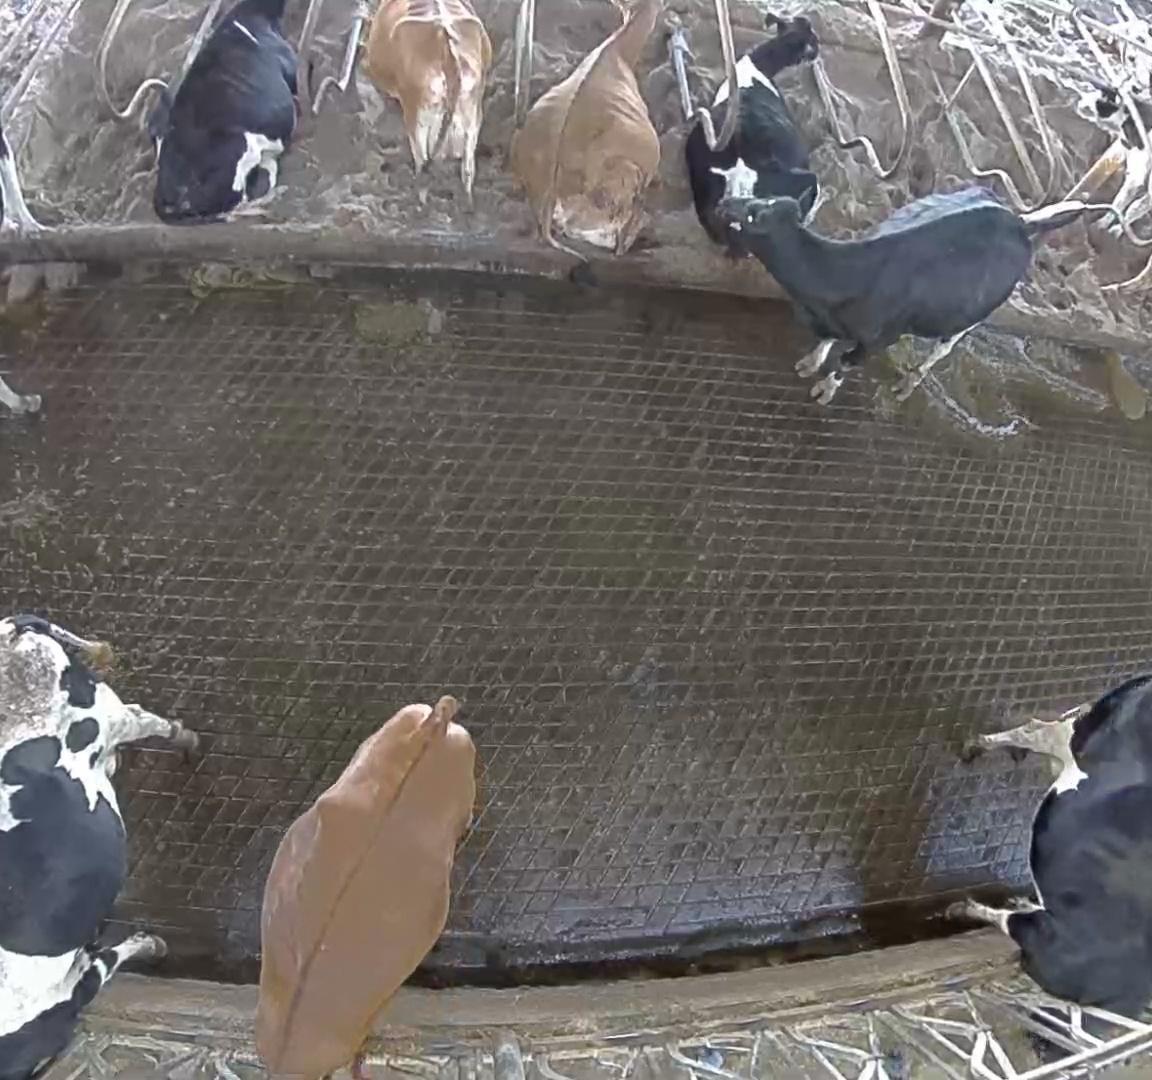
Number of cows: 10